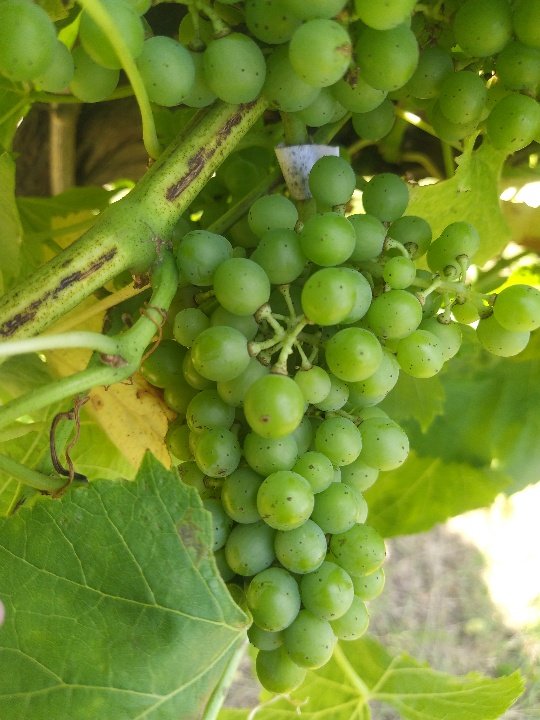
Berries visible: 76
Grape clusters: 2